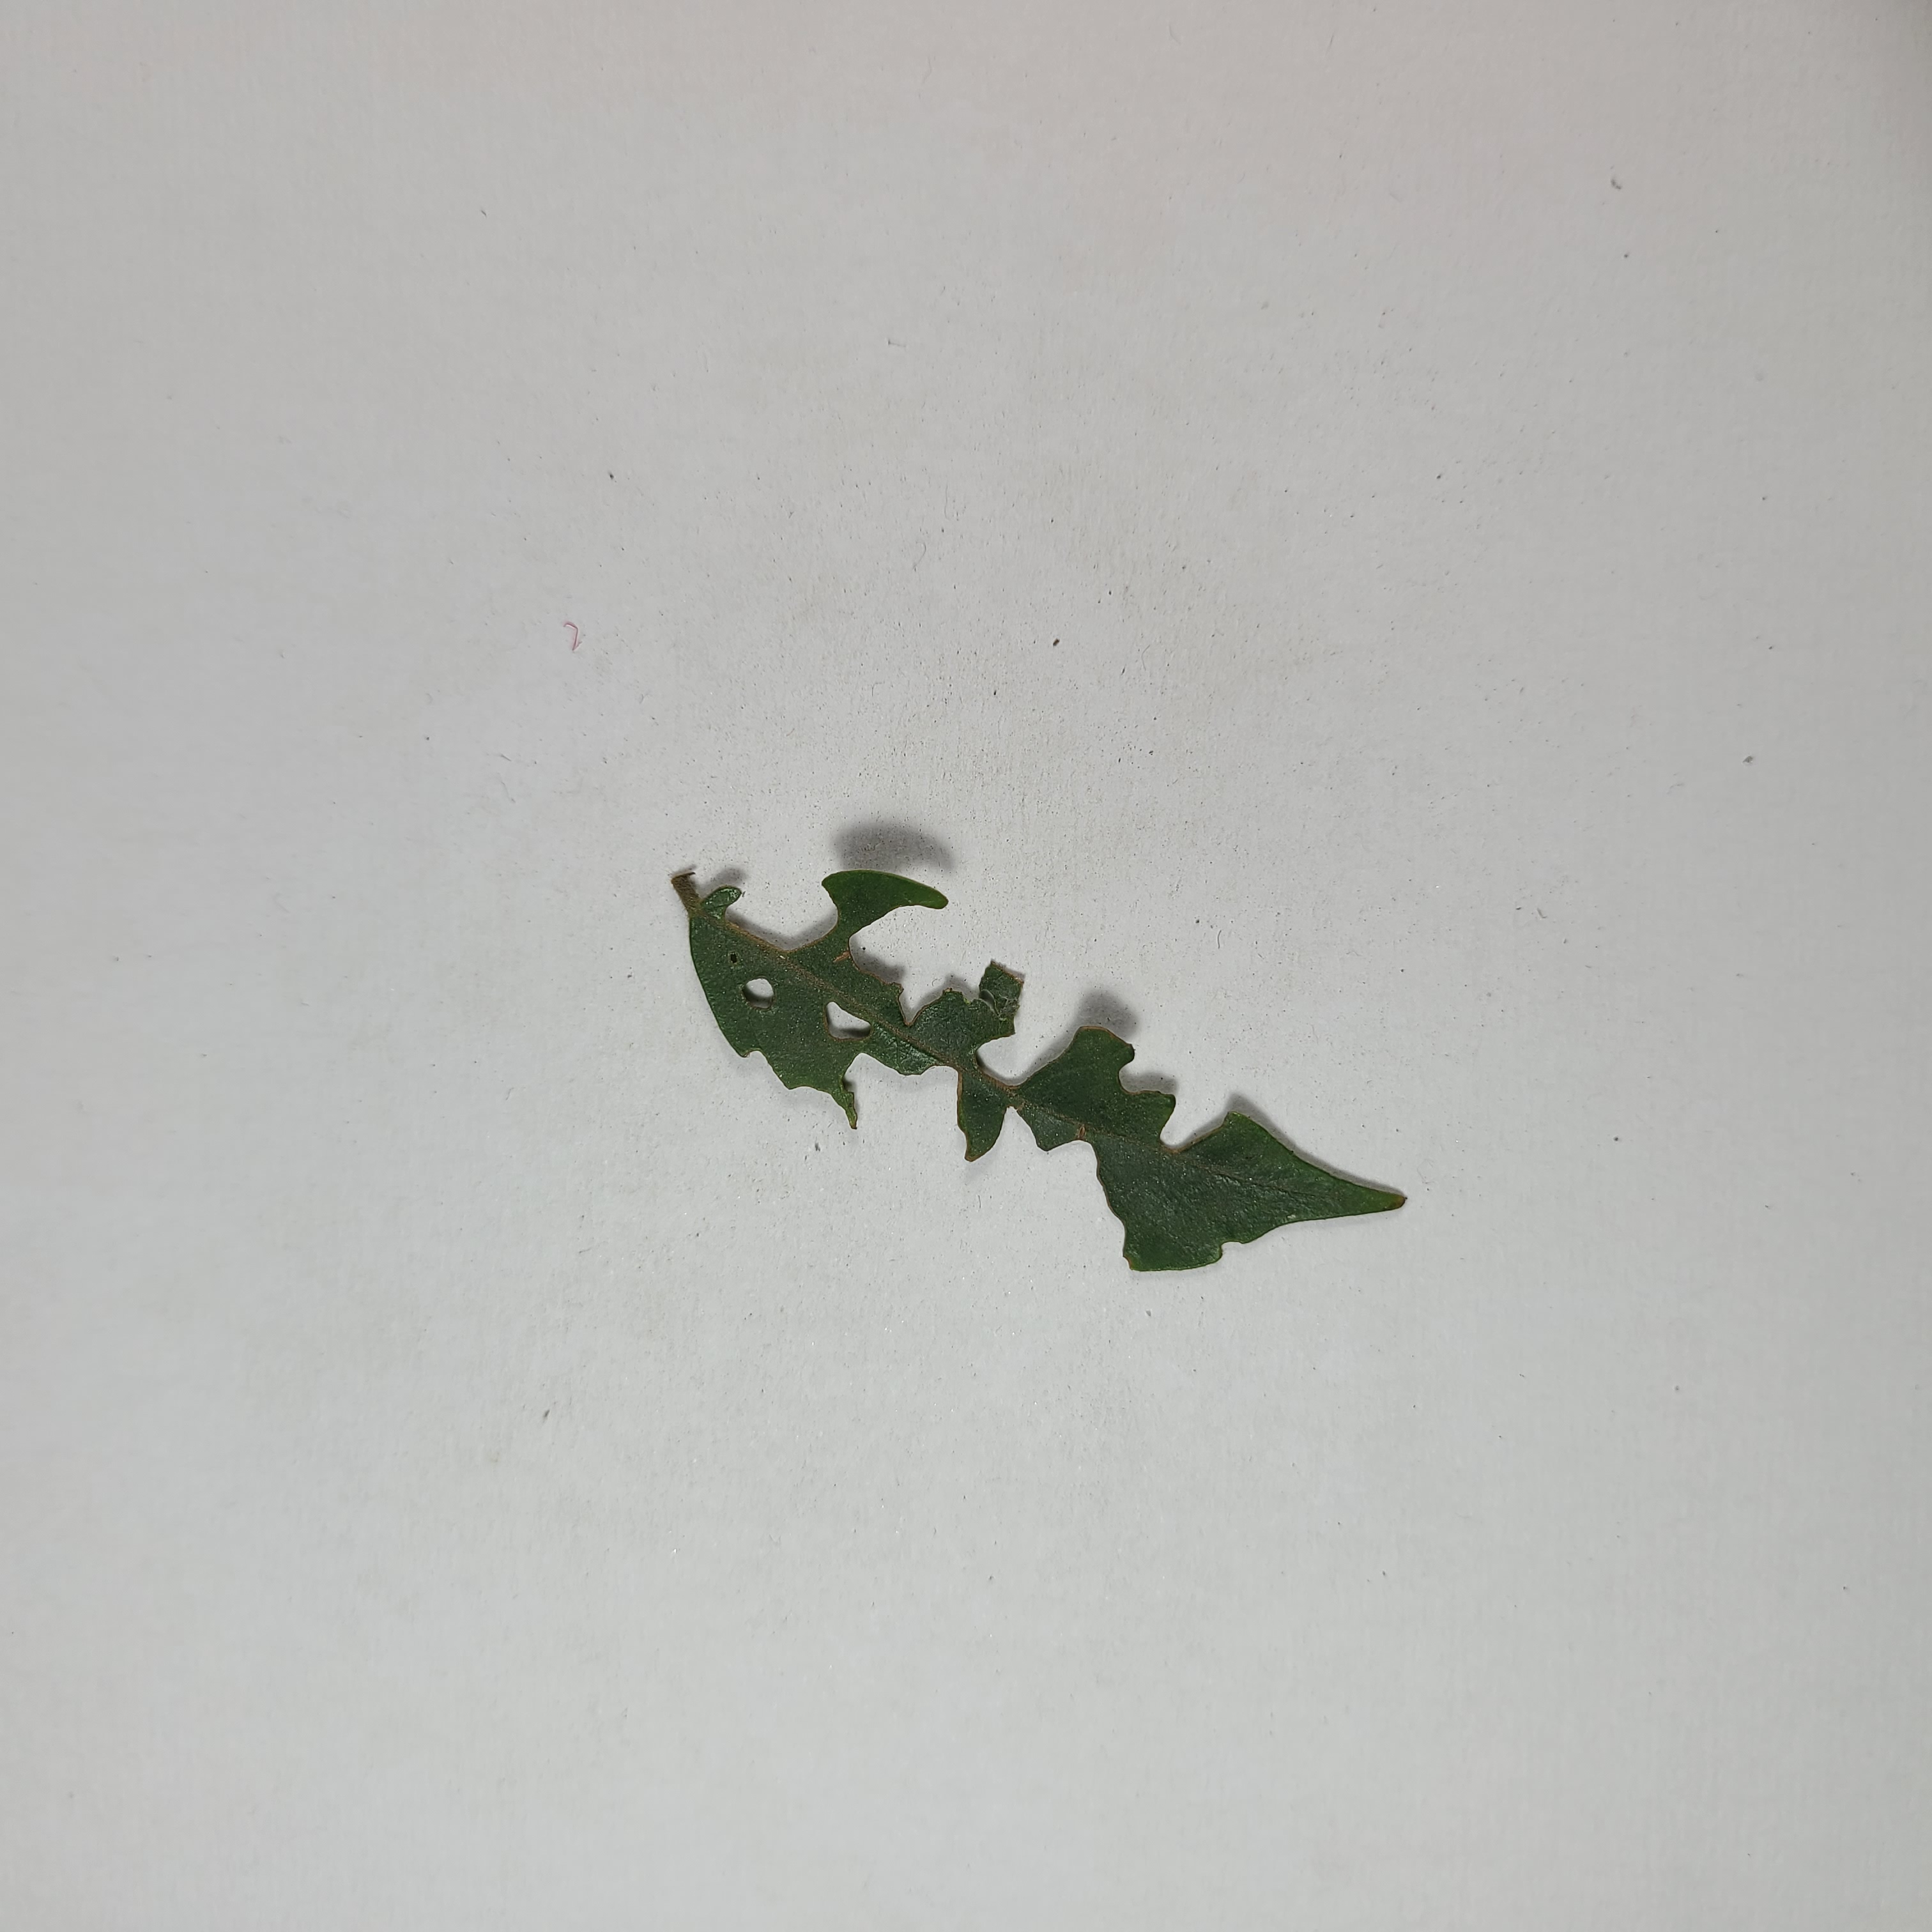
Label: Insect Hole leaves